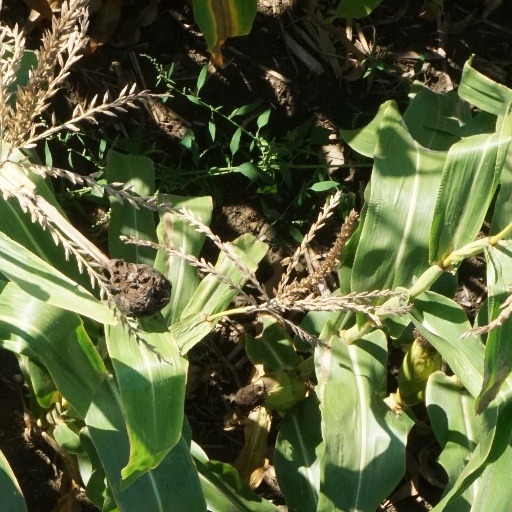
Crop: maize; corn